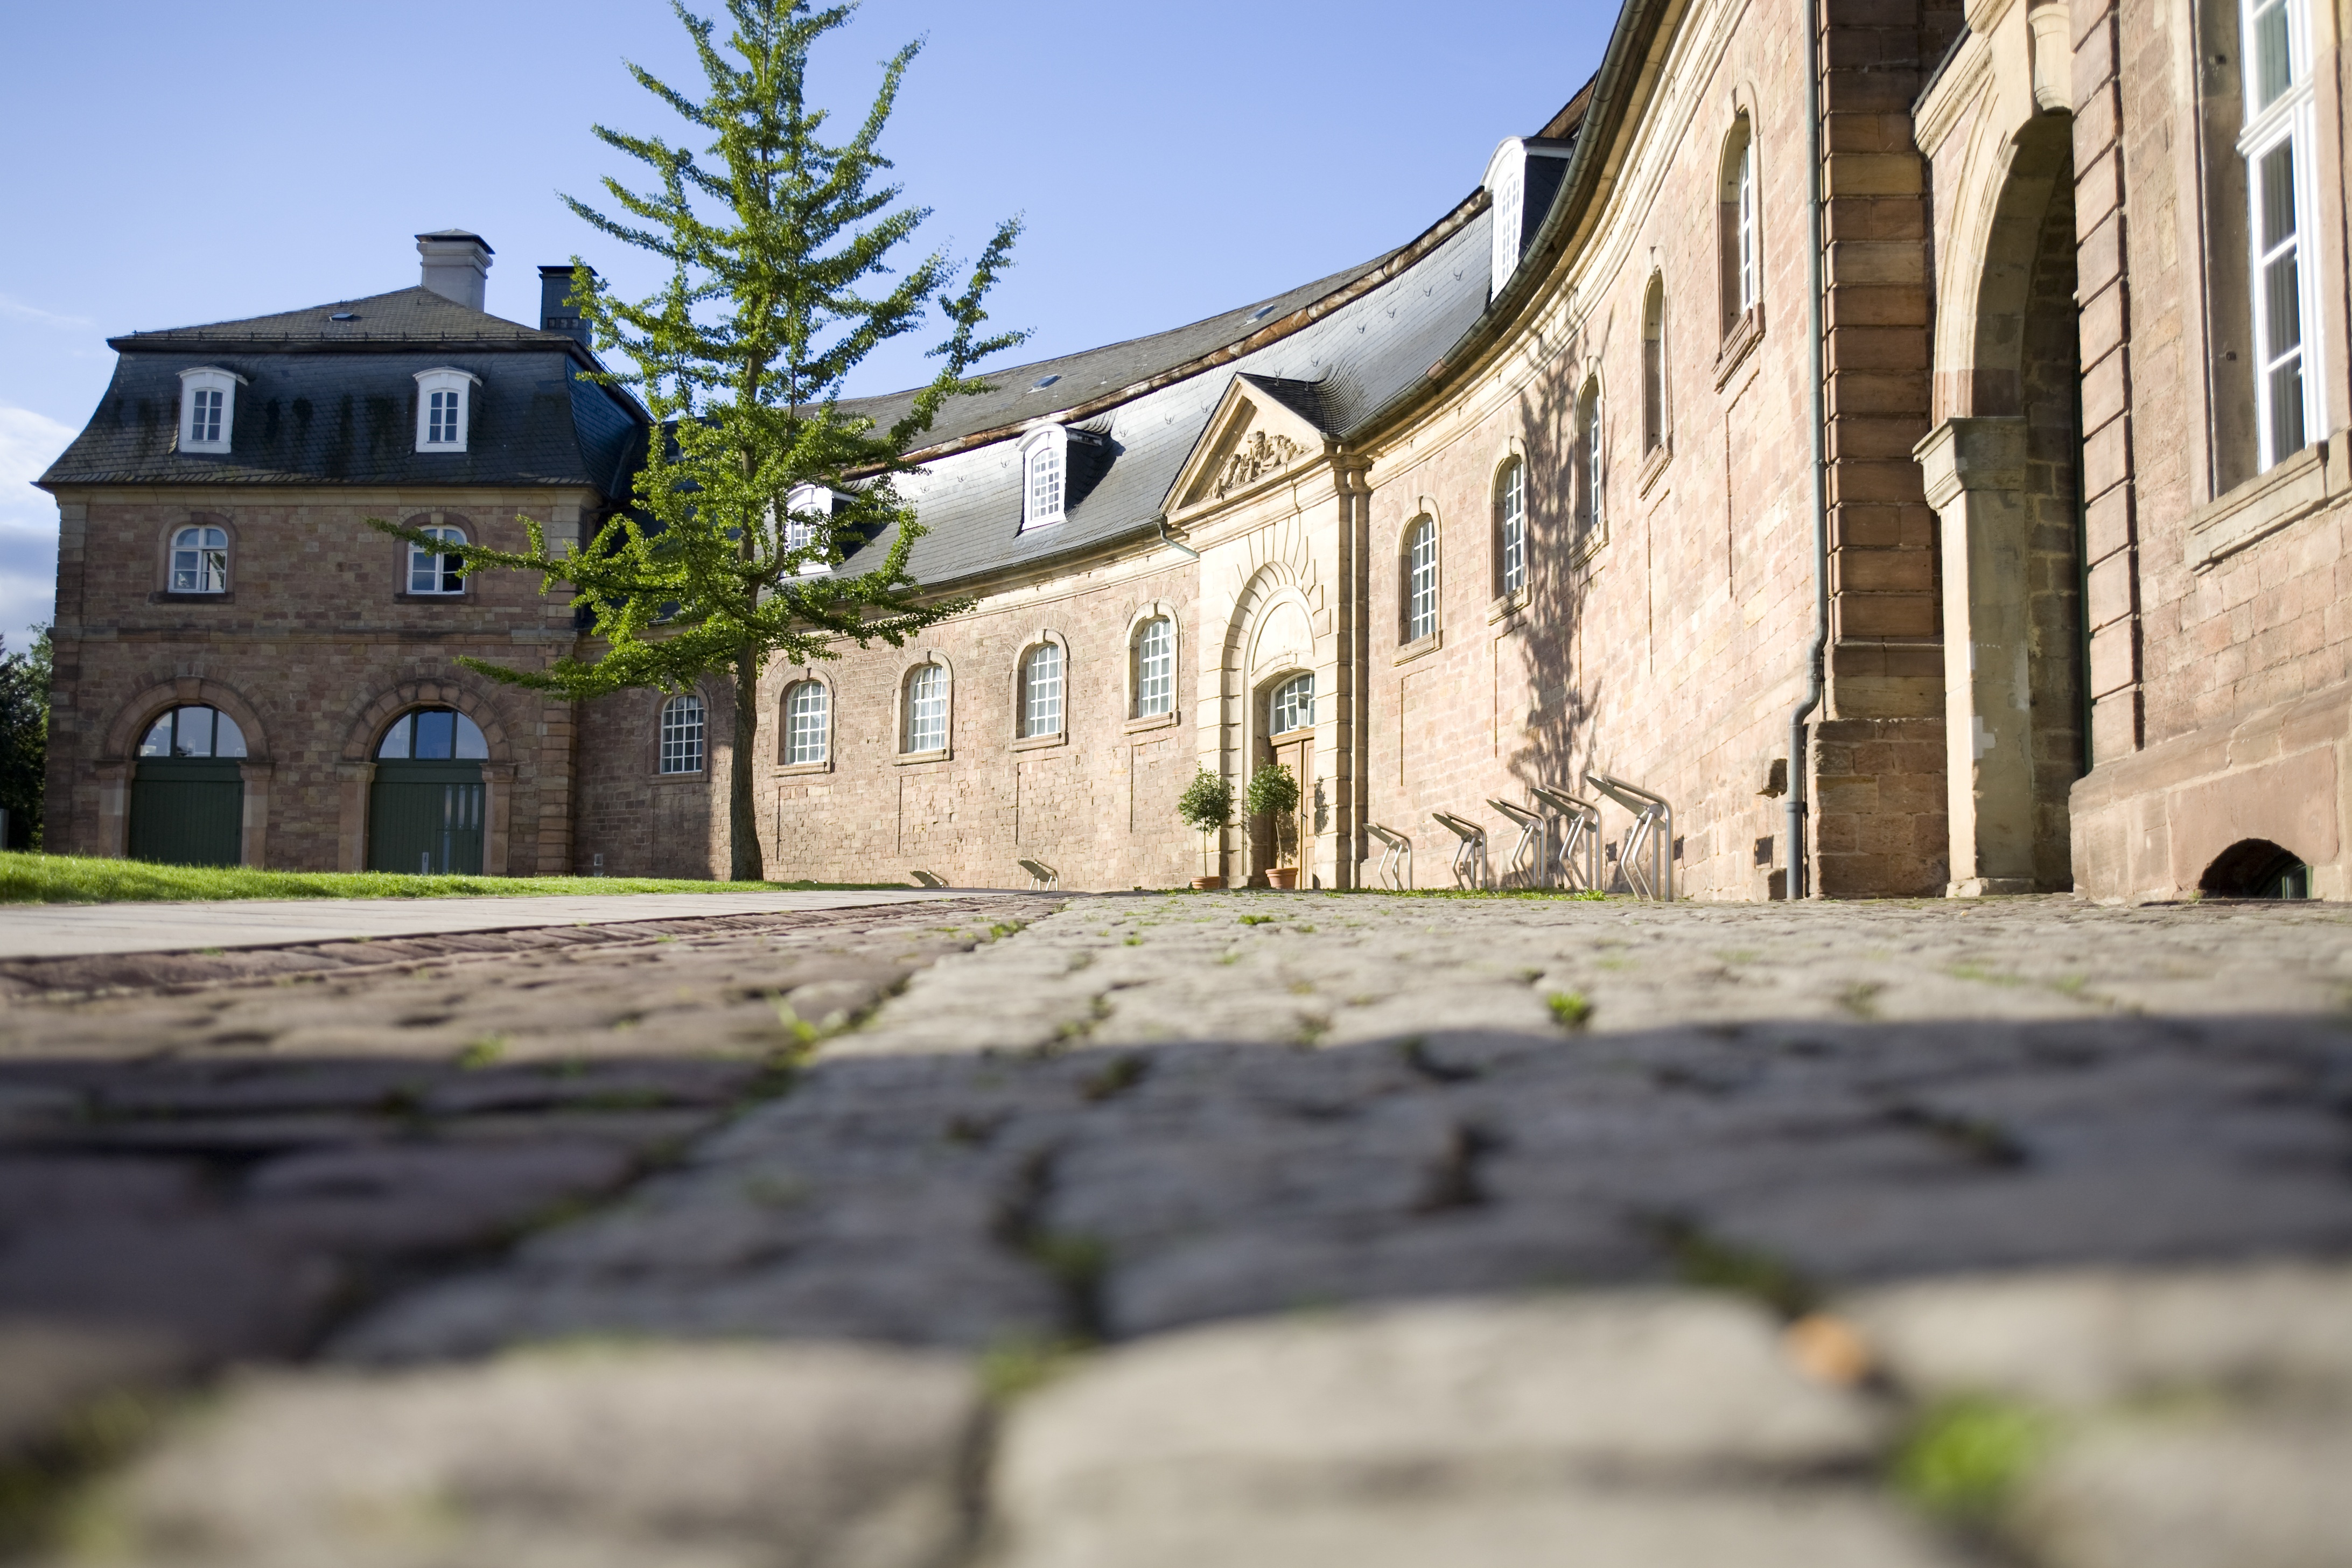
architecture, town, building, chateau, palace, facade, church, cathedral, place of worship, old town, monastery, abbey, estate, historically, baroque, ancient history